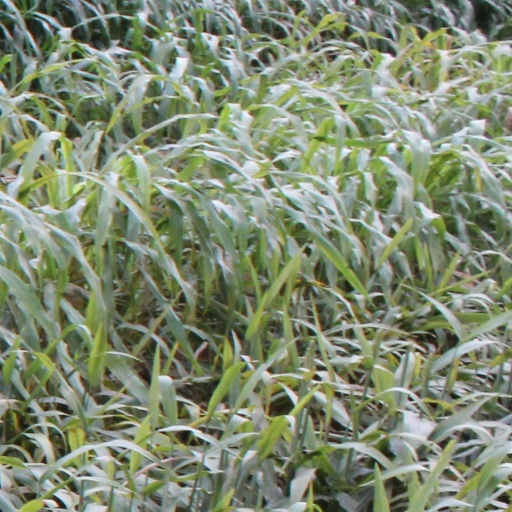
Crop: sorghum